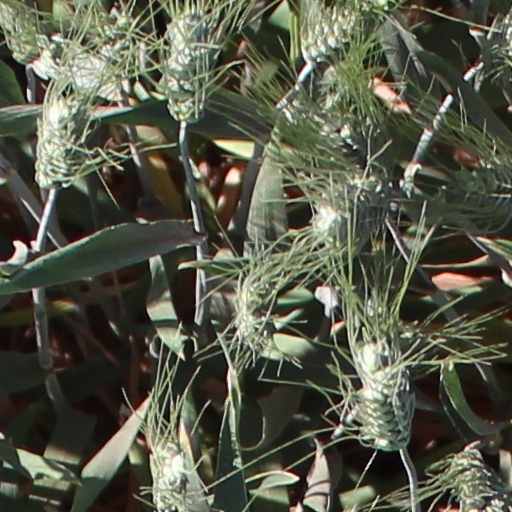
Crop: wheat